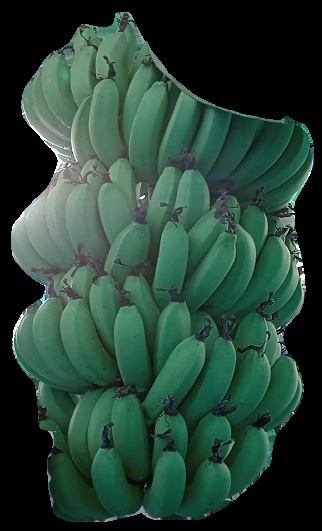
Variety: pachbale
Grade: grade1